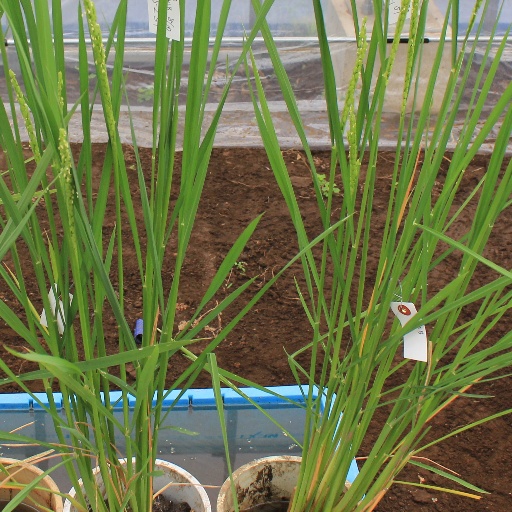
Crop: rice